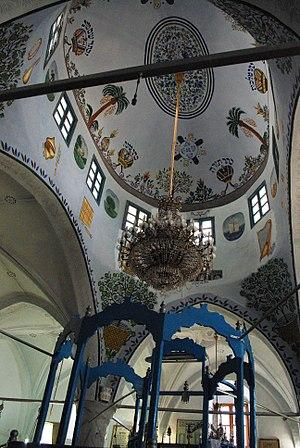
Tebah / Bimah et coupole de la synagogue Abouhav de Safed (XVIe siècle)
Safed en hébreu Tzfat est une ville du nord d'Israël située en Haute Galilée. Avec une altitude de 900 m au-dessus du niveau de la mer, c'est la plus haute ville d'Israël. Le nom צְפַת vient du verbe צָפָה guetter, observer. À l'époque du Sanhédrin, Safed était l'un des villages-fanaux construits sur les collines depuis Jérusalem, où des feux étaient allumés de proche en proche pour annoncer la nouvelle lune et les jours saints.
Une synagogue est un lieu de culte juif.
L'histoire des Juifs en terre d'Israël se développe sur près de 3000 ans et témoigne, malgré la dispersion des Juifs, de l'importance particulière, pour eux, de la terre d'Israël.